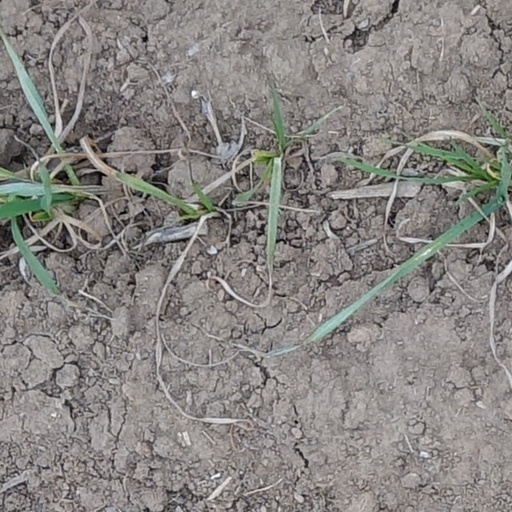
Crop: wheat